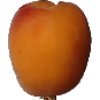
Label: apricot